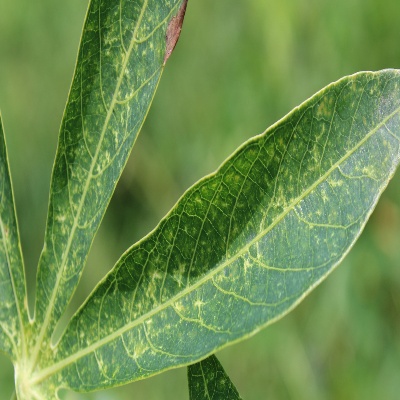
Crop: Cassava
Condition: green mite